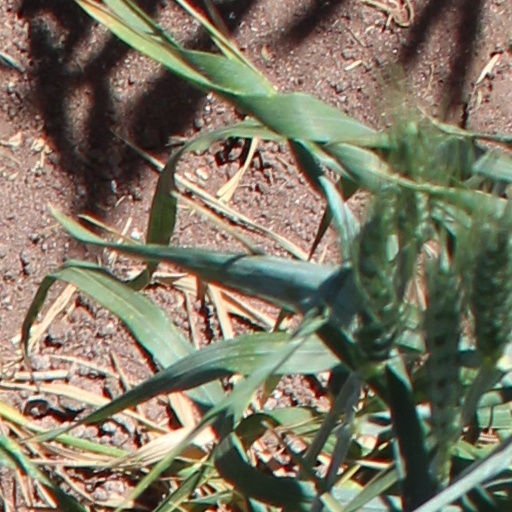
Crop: wheat